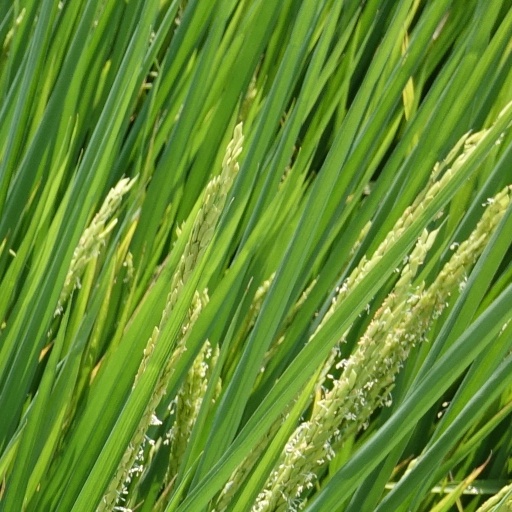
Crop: rice